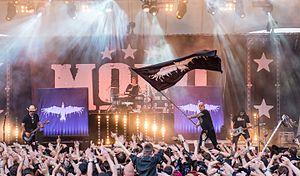
Mono Inc. est un groupe de dark rock et metal alternatif allemand originaire de Hambourg, fondé en 2000.